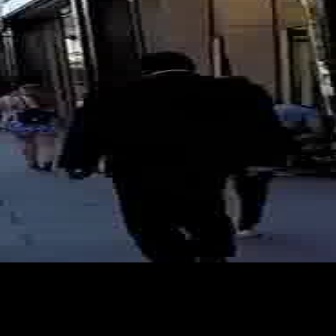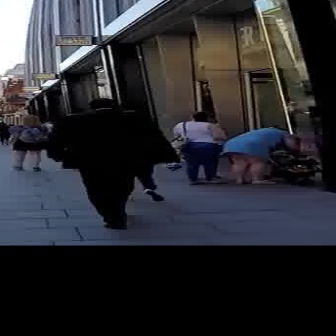
  Please identify the target specified by the bounding box [57,50,268,260] in the first image and locate it in the second image. Return the coordinates in [x_min,y_min,x_max,y_max] format.
Answer: [46,97,177,228]